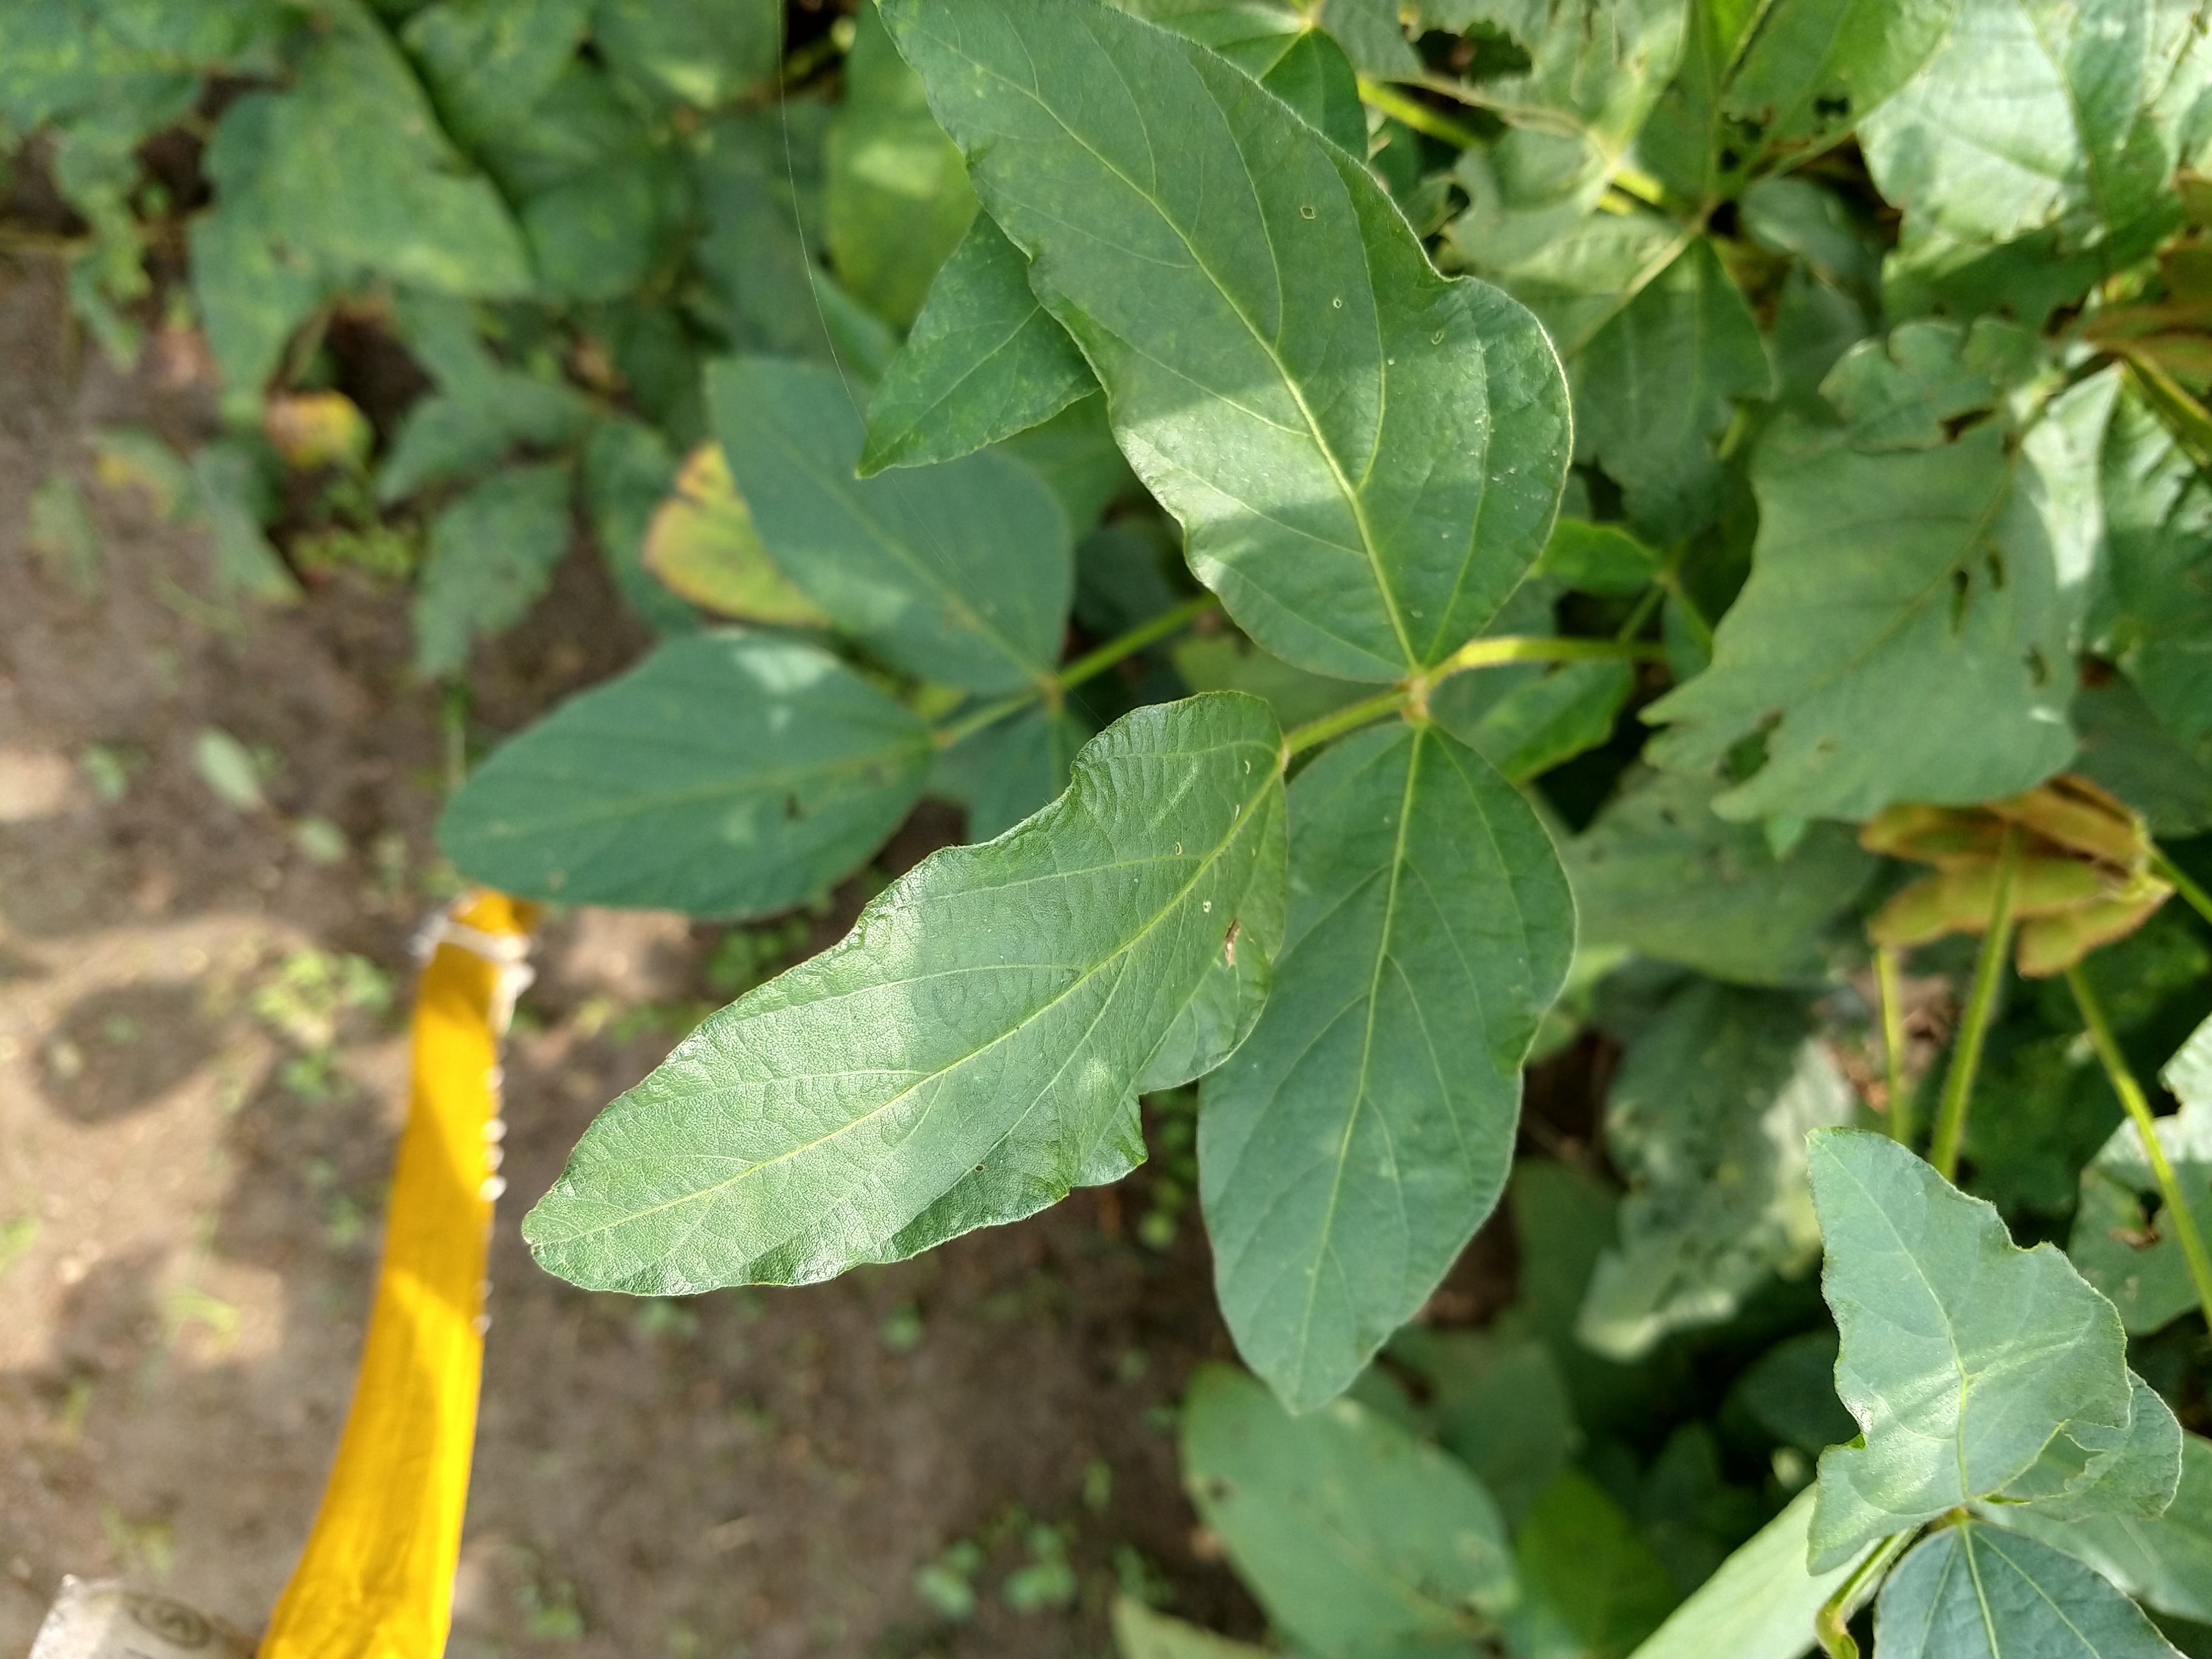
Label: Disease